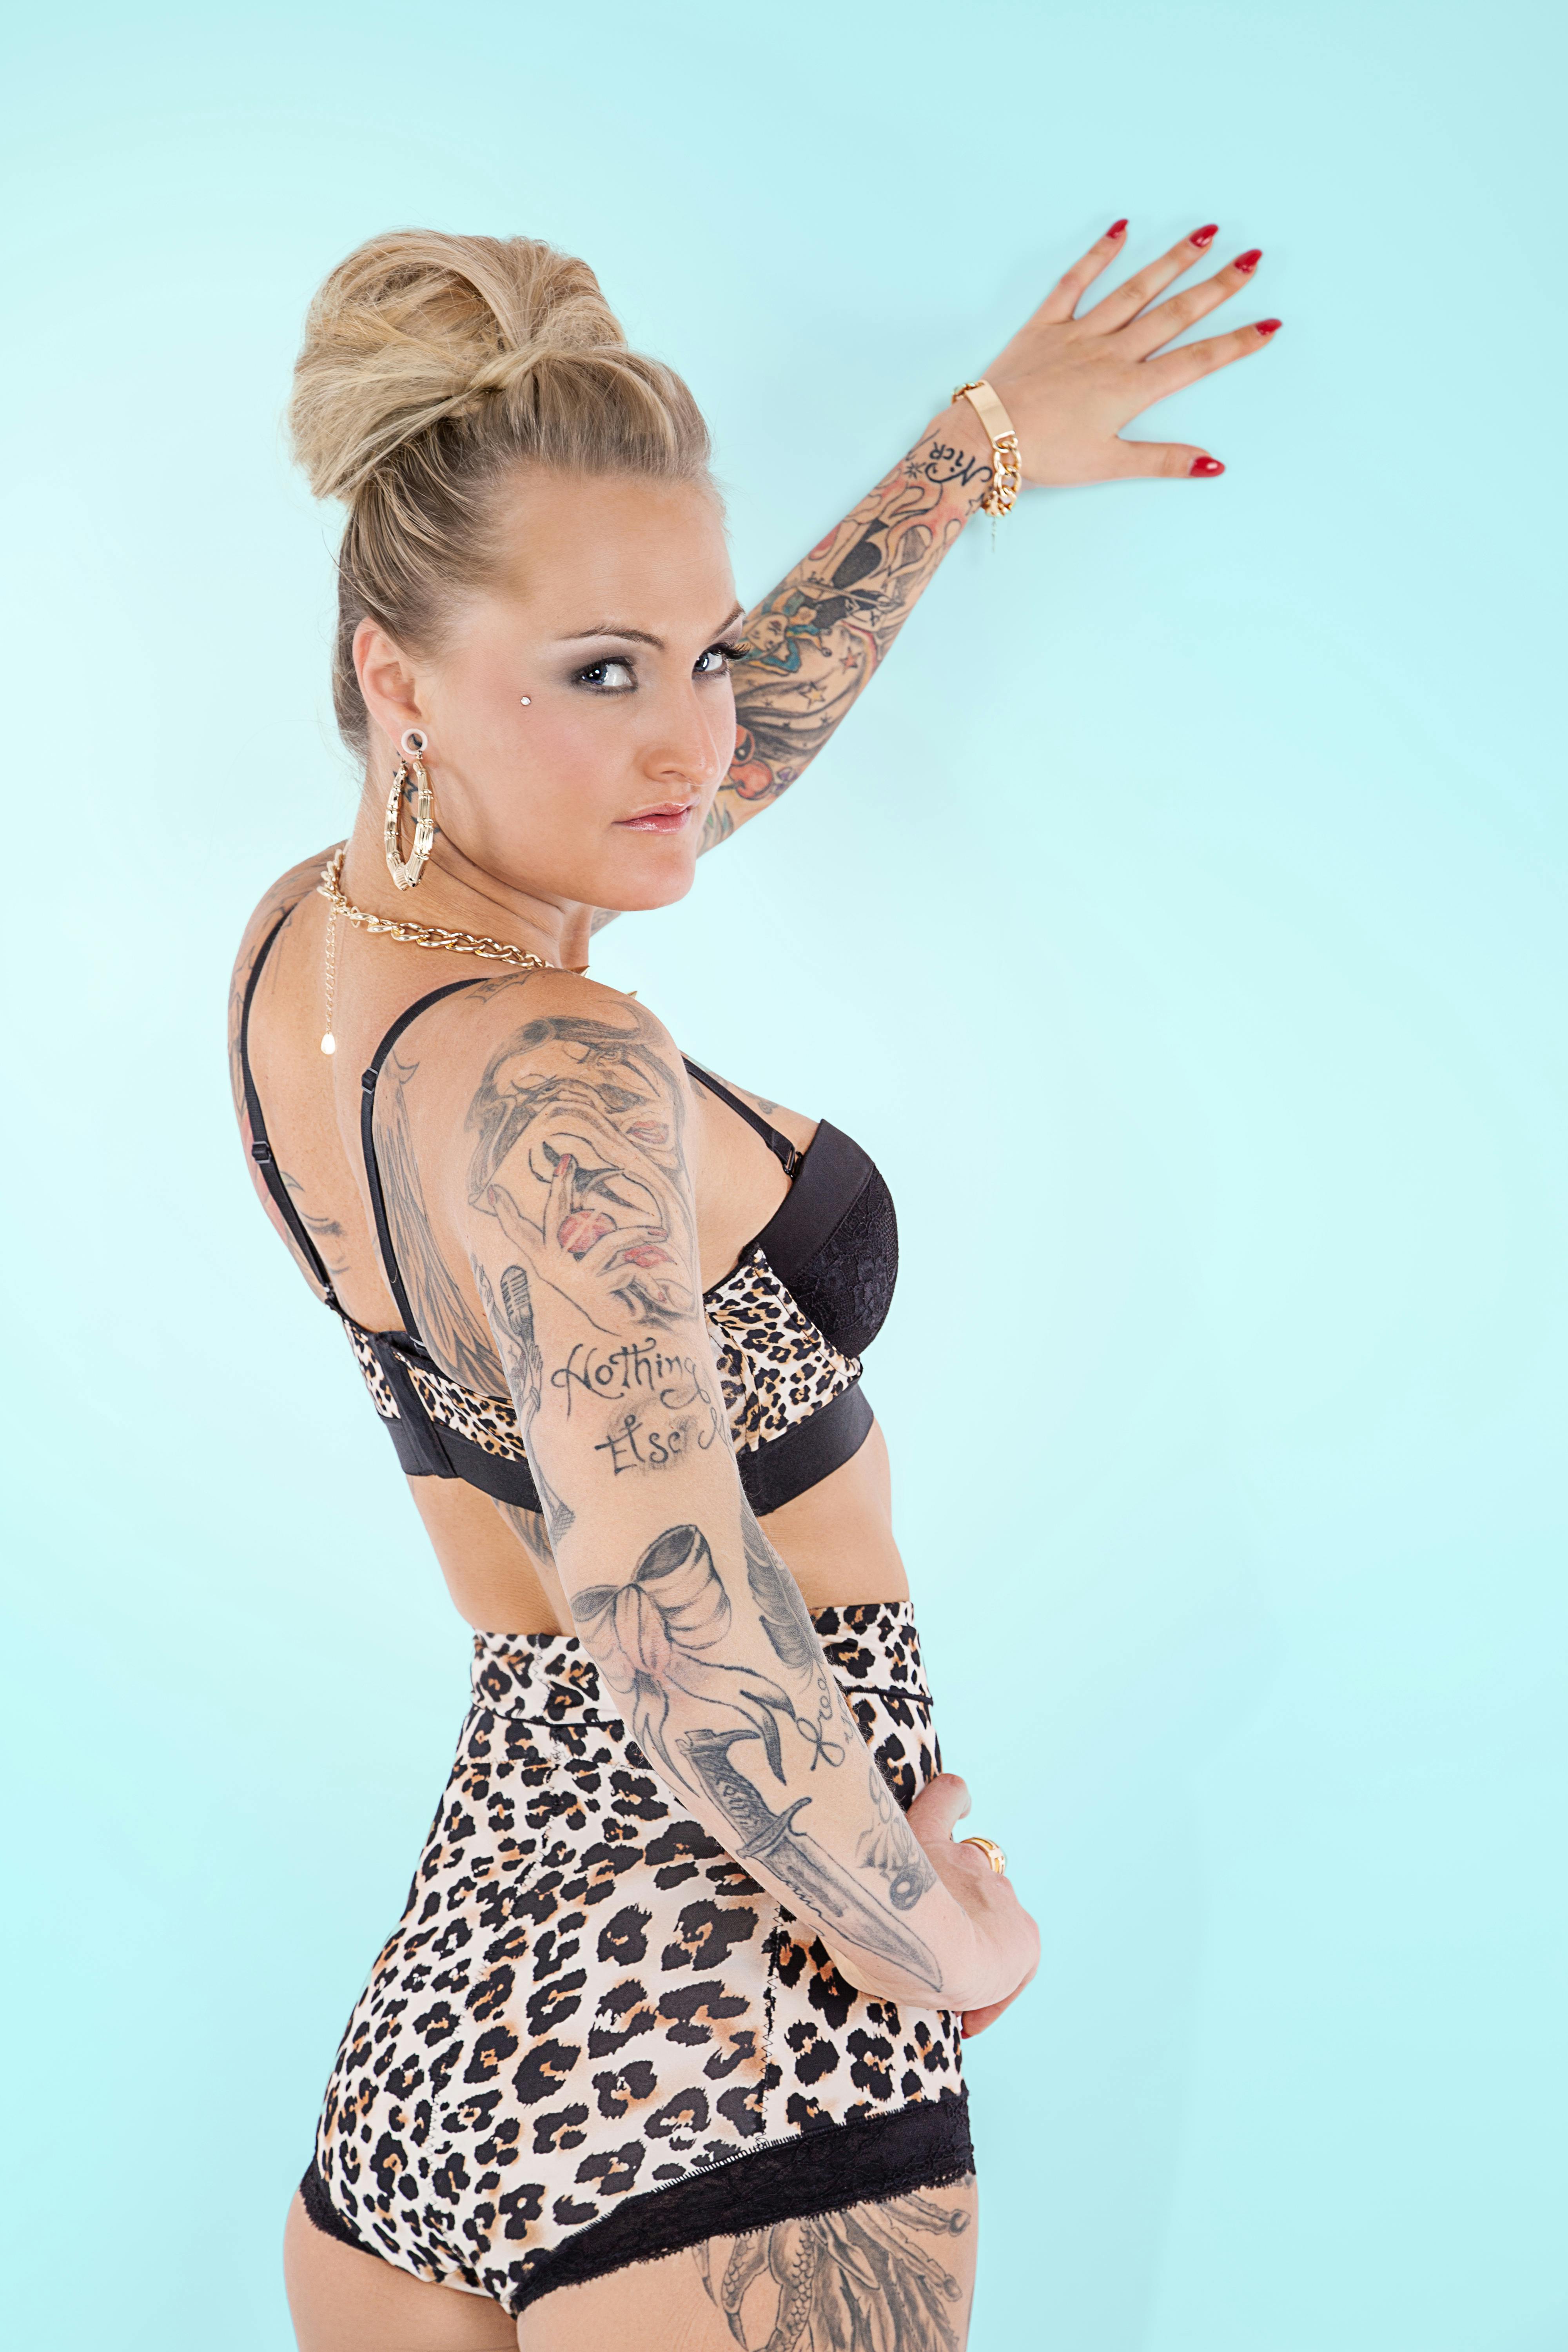
woman, thigh, tattoo, undergarment, bra, fashion, beauty, neck, model, lingerie, art model, abdomen, blond, muscle, swimsuit, photo shoot, lingerie top, fashion model, waist, active undergarment, stomach, knee, torso, fetish model, swimsuit top, hip, long hair, thorax, bikini, navel, swimsuit bottom, throat, flesh, foot, calf, briefs, underpants